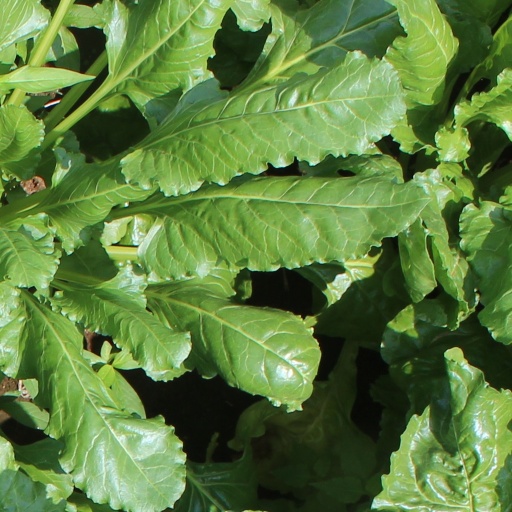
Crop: sugar beet